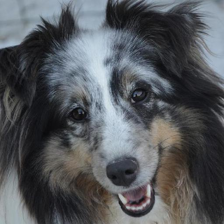
Label: animals